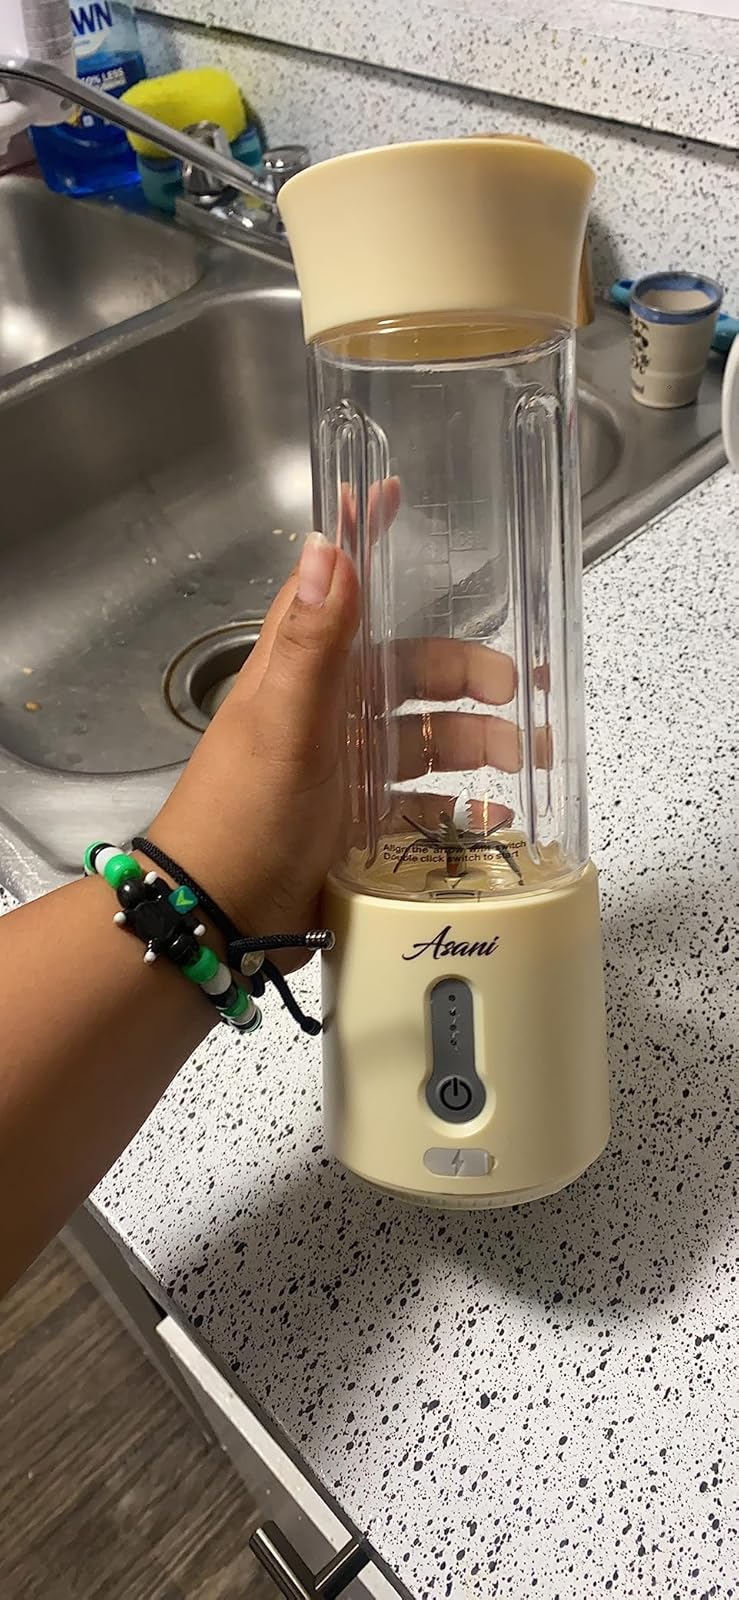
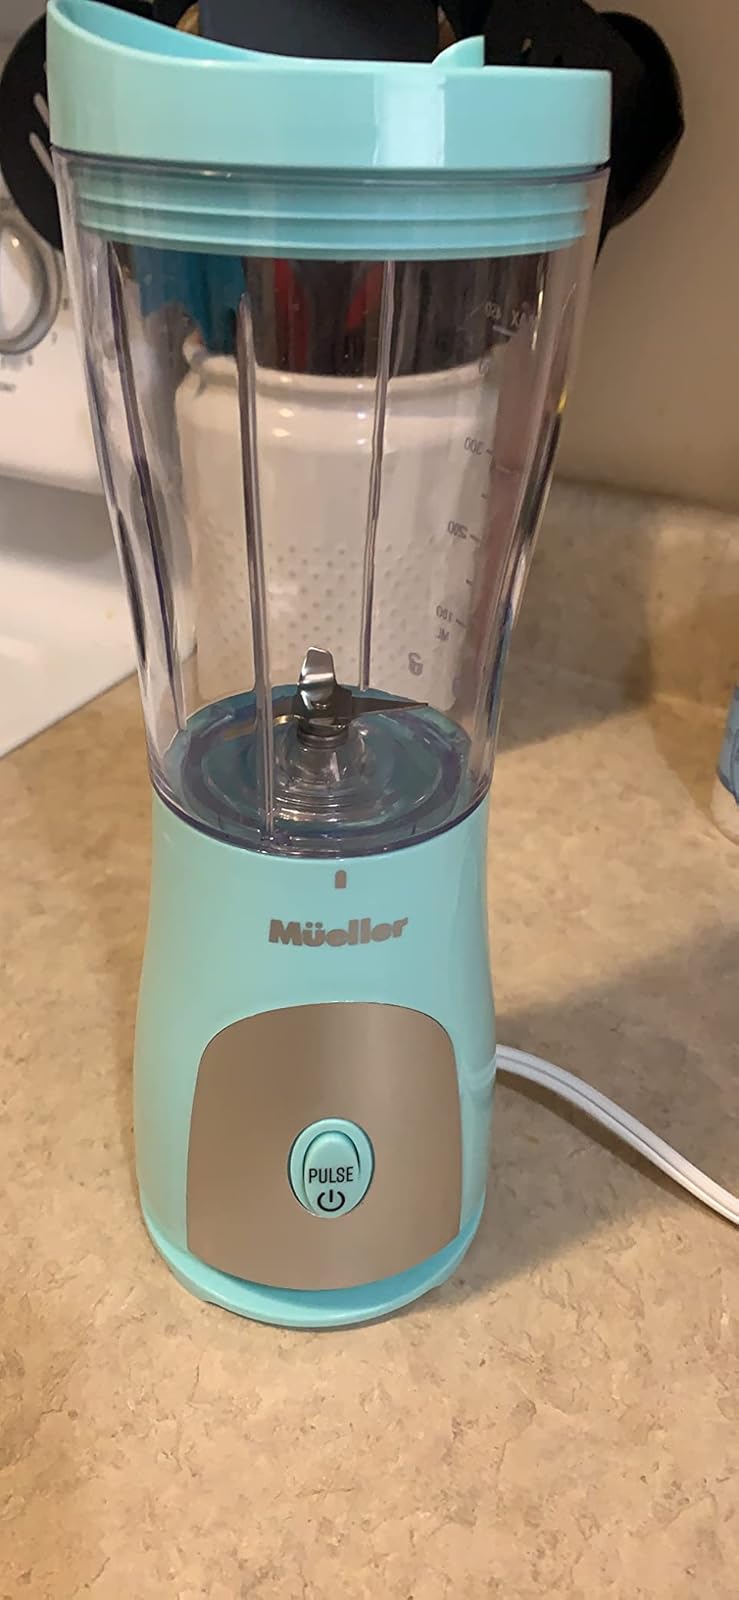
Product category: items_blender
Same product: no